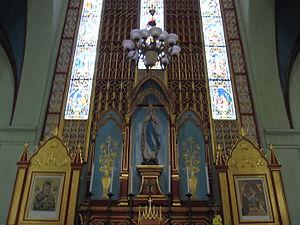
Pierre-Marie Gendreau, né au Poiré-sur-Vie le 26 novembre 1850, dans le lieu-dit de la Micherie et mort le 6 février 1935 à Hanoï, est un missionnaire français qui fut vicaire apostolique du Tonkin occidental.